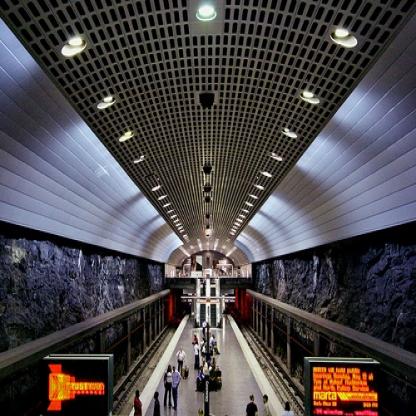
Scene: Indoor